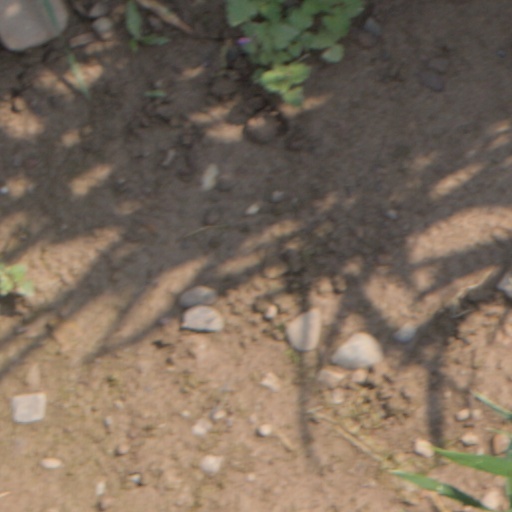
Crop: wheat